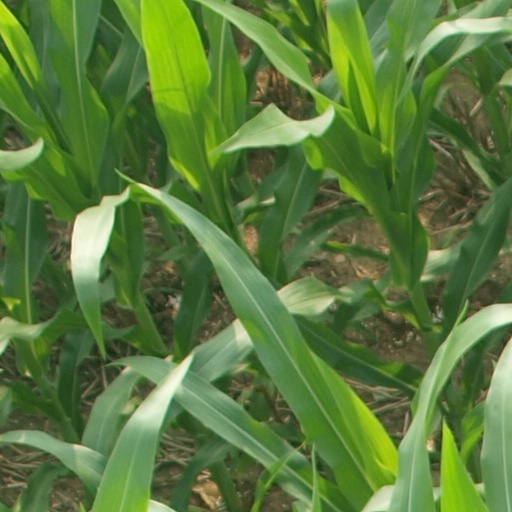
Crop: maize; corn